Seal of Maine

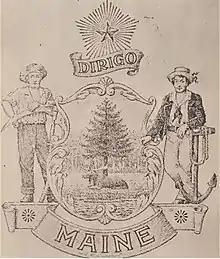
More commonly recognized Seal of Maine design

However, in 2020, in celebration of Maine's bicentennial, a contest was announced in partnership with the Vaughan Woods & Historical Homestead that sought a modern interpretation of the original Maine state seal. The winning submission would be hung over the mantel in the Benjamin Vaughan Homestead dining room. In the Sun Journal, Vaughan is quoted to have proposed the emblems, and one of his own daughters crudely fashioned the original sketch at their dining room table. “We are the most northern state in the Union,” Vaughan said, “yet what is an ordinary star for all other states becomes the North Star for us.” Maine Historical Society Bicentennial Education Fellow, Brittany Cook, stated in a 2020 virtual hub, that the new state of Maine turned to a man named Vaughan to design the state seal, and his daughter is said to have sketched the first design.